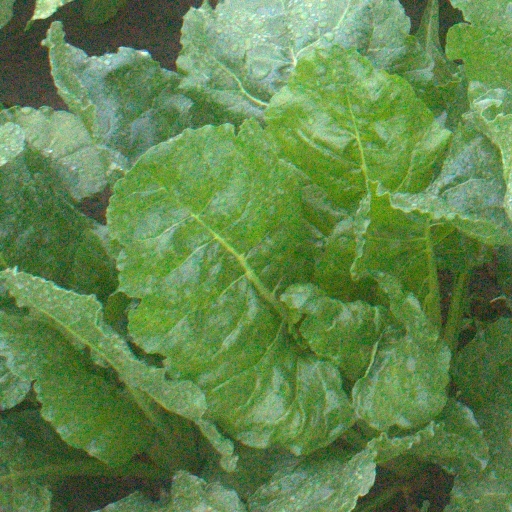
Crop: sugar beet